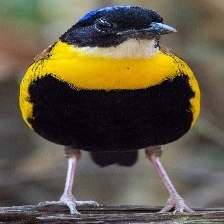
Species: GURNEYS PITTA
Scientific name: HYDRORNIS GURNEYI